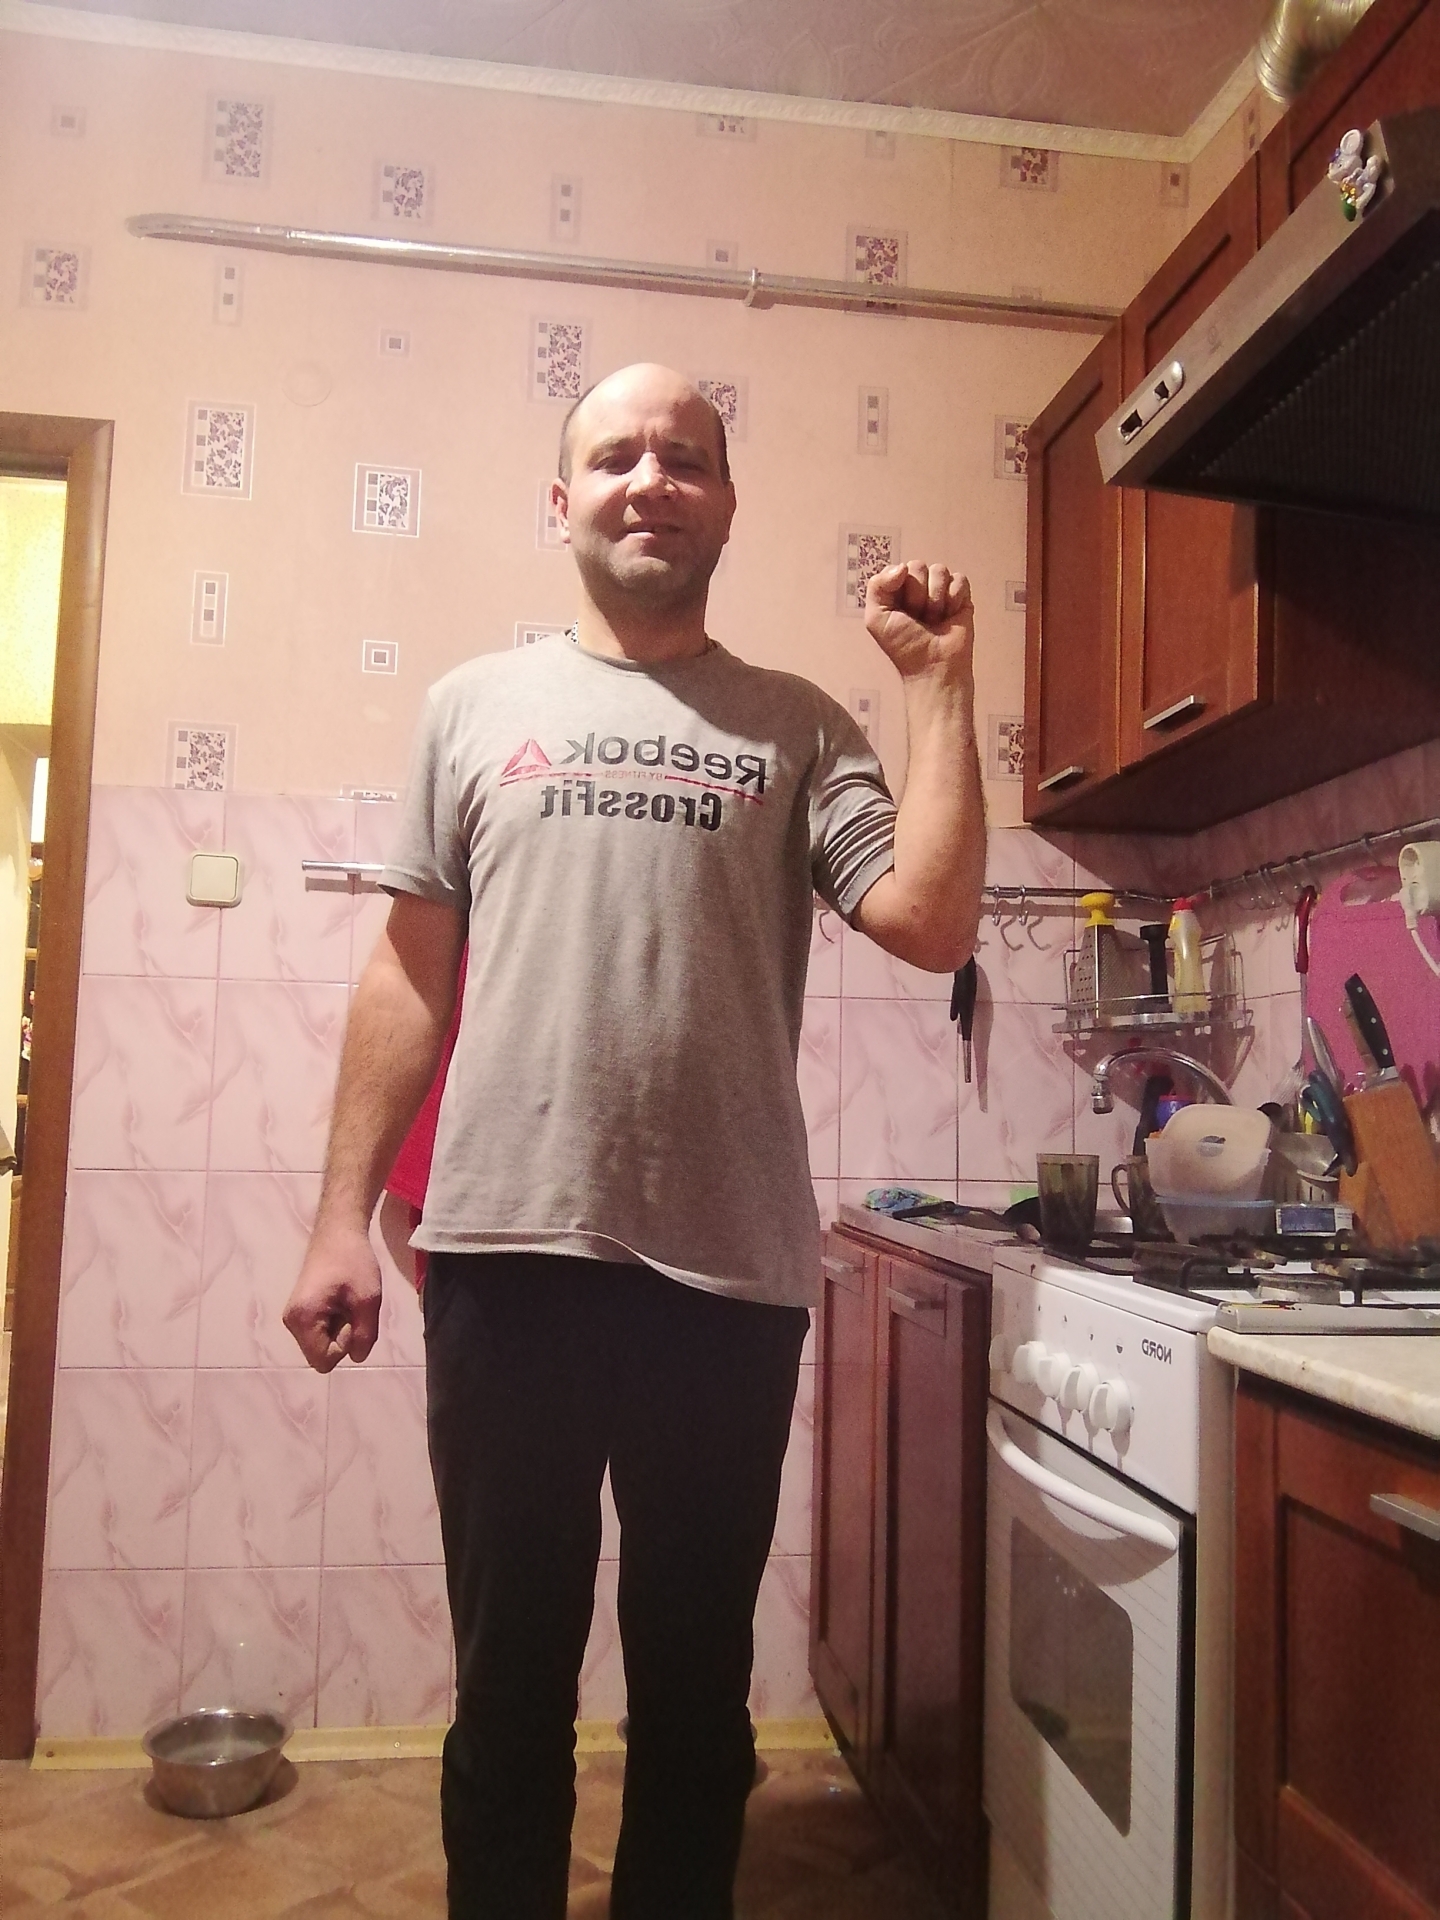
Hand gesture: fist